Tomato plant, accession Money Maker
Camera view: vertical (180 deg); turntable rotation: 240 degrees
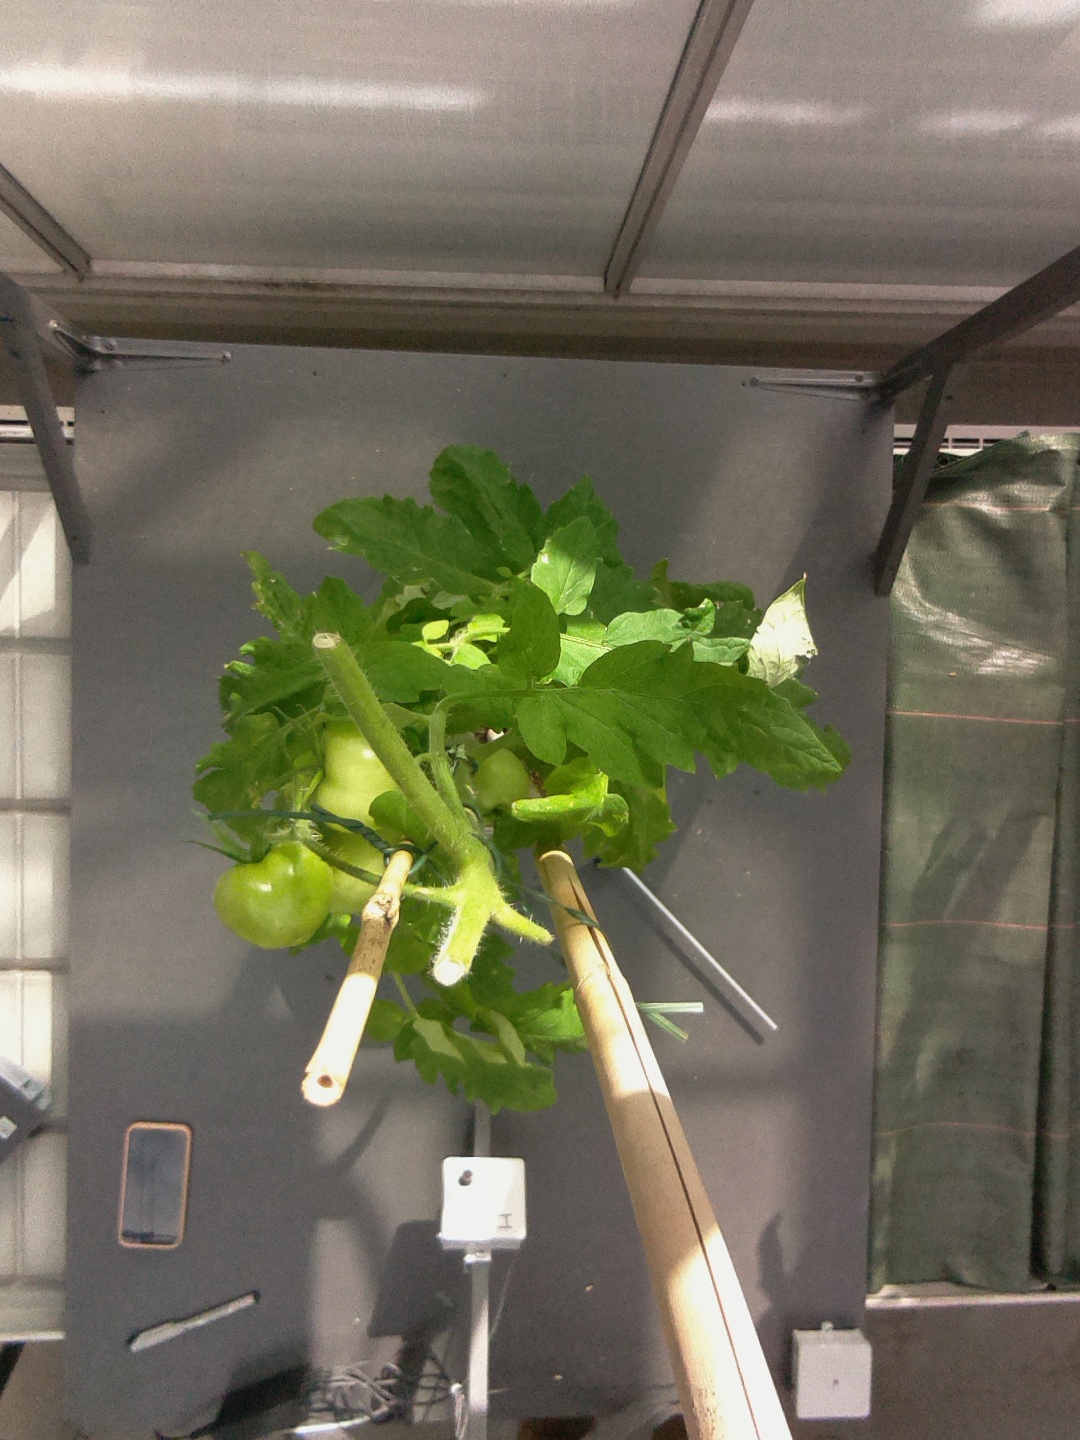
BBCH growth stage 75: 50%-60% of final fruit size